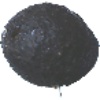
Label: Avocado ripe 1